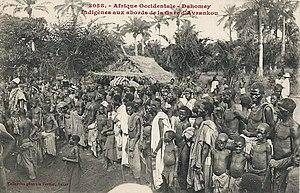
François-Edmond Fortier, Dahomey. Indigènes aux abord de la gare d'Avrankou. Afrique Occidentale. Dahomey
Avrankou est une ville du sud-est du Bénin, chef-lieu de la commune du même nom et préfecture du département de Ouémé.